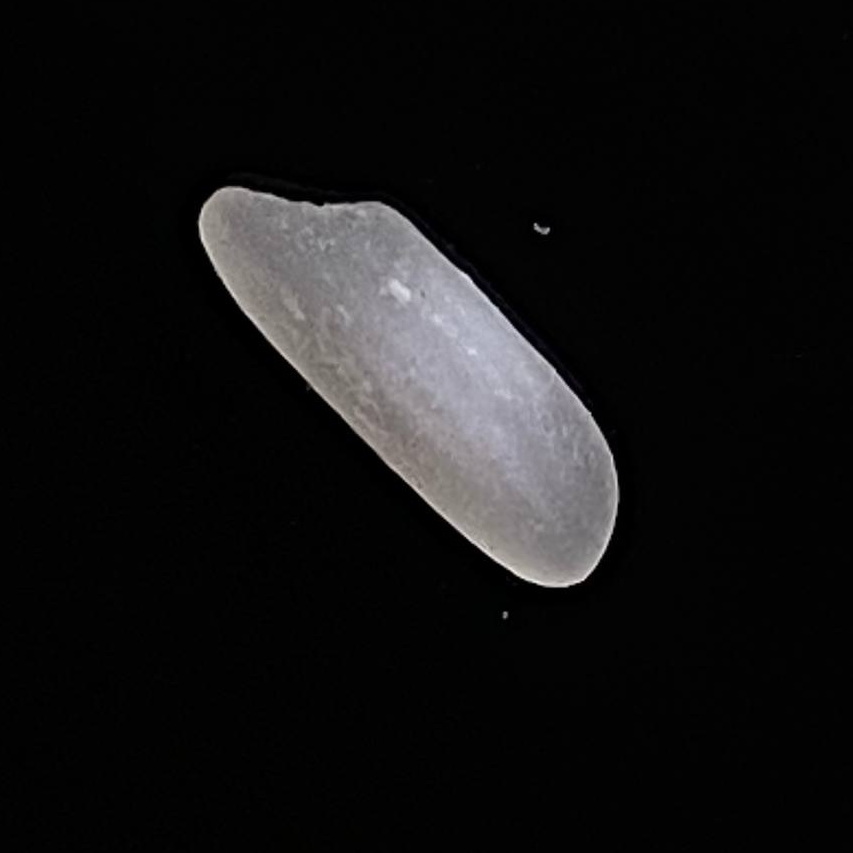
Rice variety: BR29